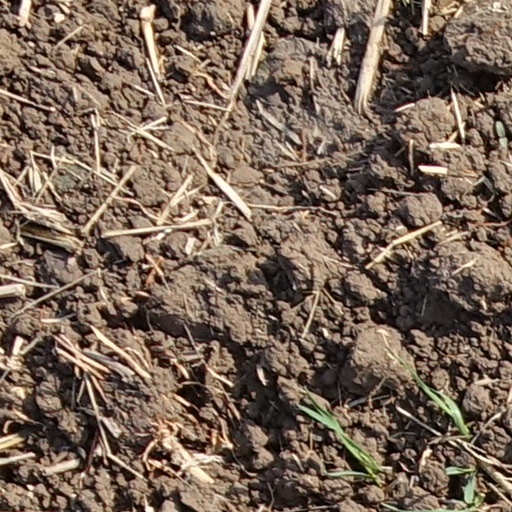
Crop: wheat